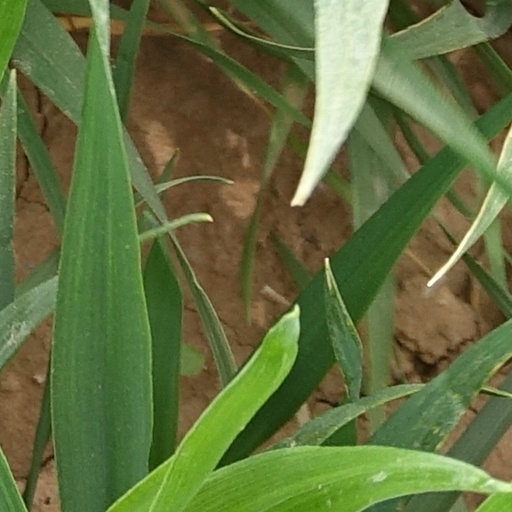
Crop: wheat